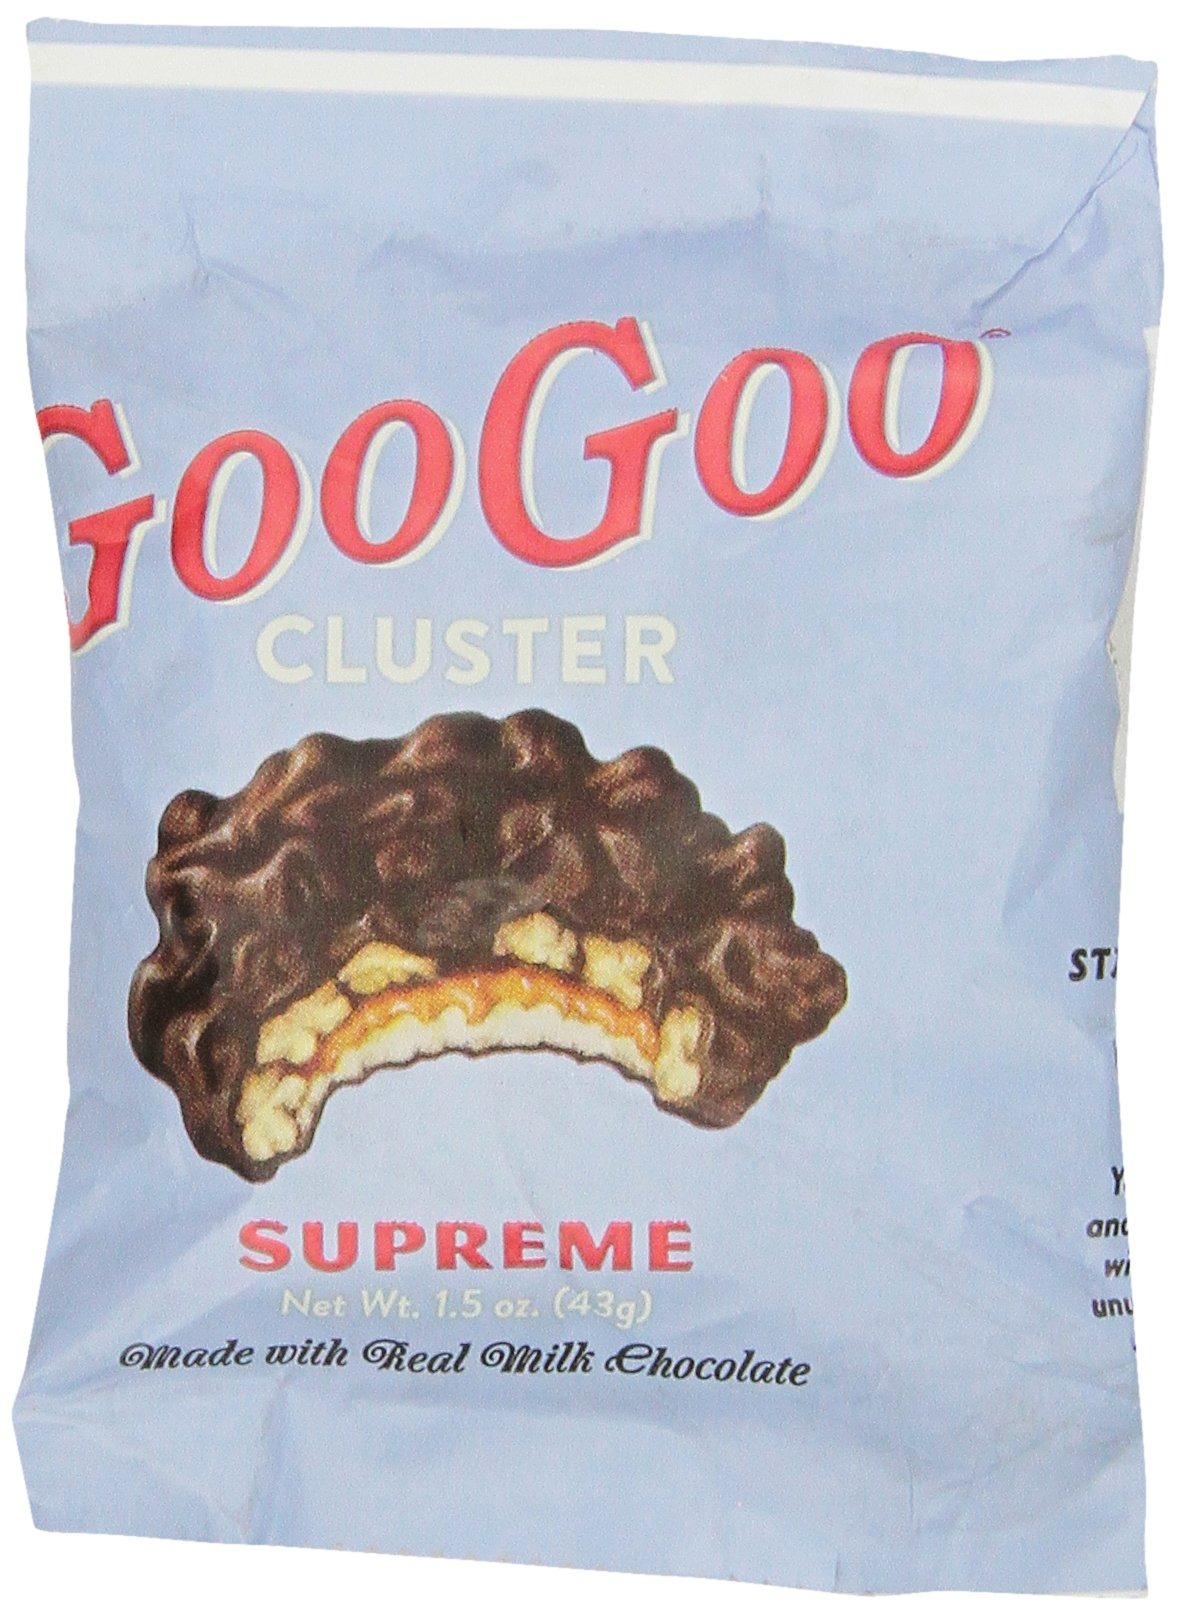
Item Name: Goo Goo Cluster Supreme Chocolate, 1.5 Ounce
Bullet Point: Supreme Goo Goo Cluster flavor
Value: 1.5
Unit: ounce

Price: 7